Girl 27

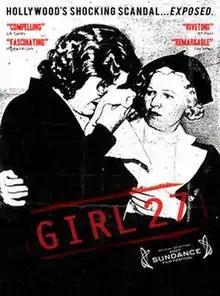
Theatrical release poster

Girl 27 is a 2007 documentary film by writer/director David Stenn about the 1937 rape of dancer and occasional movie extra Patricia Douglas (1917–2003) at a Metro-Goldwyn-Mayer exhibitors' convention, the front-page news stories that followed, and the studio's subsequent cover-up of the crime. Also covered in the film are a similar assault on singer Eloise Spann, following the same party, and her subsequent suicide, as well as the better-known scandal involving actress Loretta Young and her "adopted" daughter Judy Lewis, the product of her date rape by Clark Gable during the production of "The Call of the Wild".